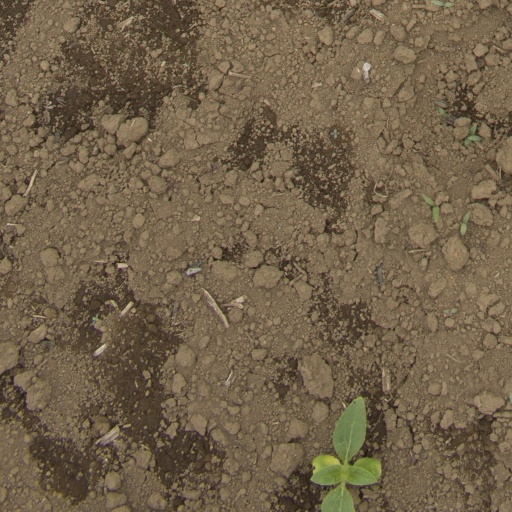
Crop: Jerusalem artichoke